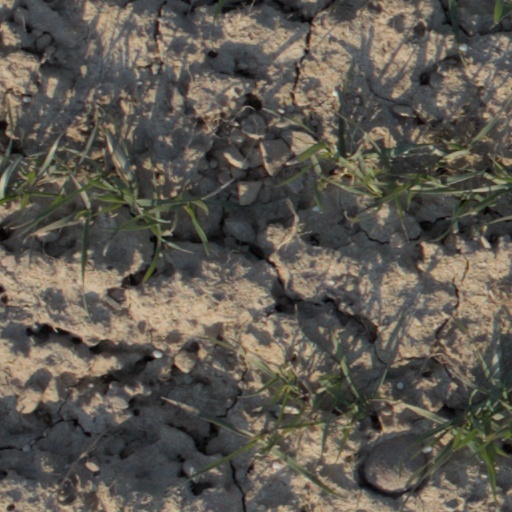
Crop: wheat